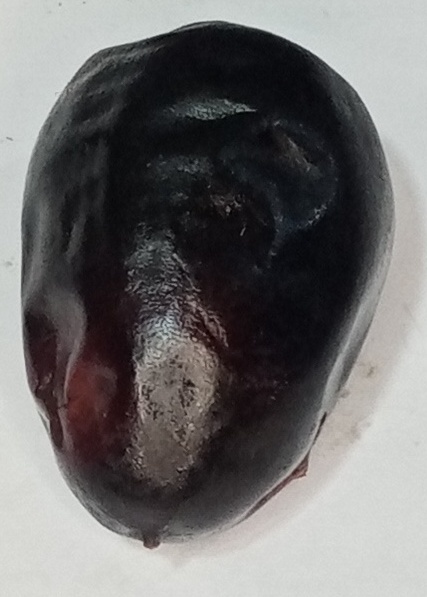
Variety: kupro
Size: large
Grade: grade-2